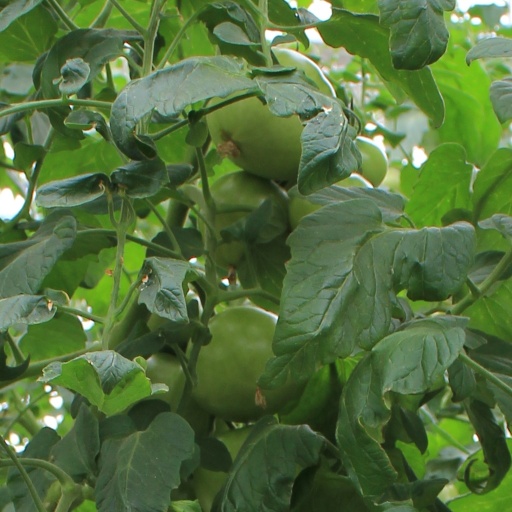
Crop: tomato